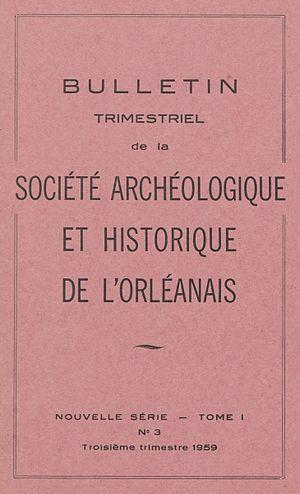
Couverture d'un Bulletin de la Société archéologique et historique de l'Orléanais en 1959.
La Société archéologique et historique de l'Orléanais est une société savante française spécialisée dans l'histoire du territoire correspondant à l'ancienne province de l'Orléanais.